Pavel Petrovich Anosov

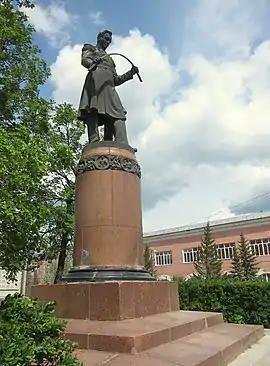
Statue in honor P.P. Anosov was erected in Zlatoust, Urals Military District, by Moscow sculptors A.P. Antropov and N.L. Strain and architect T.L. Shulgina on the 15 of December, 1954.

His civil ranks in the Russian Empire had military rank equivalents, and Anosov was promoted from a trainee (equivalent to lieutenant in military rank) to Governor (equivalent to General) in twenty years.